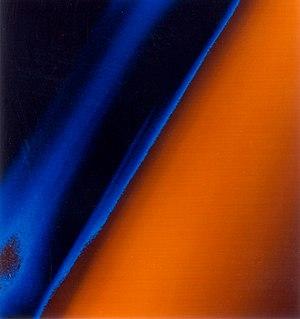
Voyager 1 est l'une des deux sondes spatiales jumelles du programme spatial Voyager de la NASA destinées à l'étude des planètes externes du Système solaire qui n'avaient jusque-là été observées qu'au moyen de télescopes situés sur Terre, notamment les systèmes de Jupiter et de Saturne. Son lancement a eu lieu le 5 septembre 1977.